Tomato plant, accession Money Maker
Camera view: horizontal (90 deg, fisheye); turntable rotation: 180 degrees
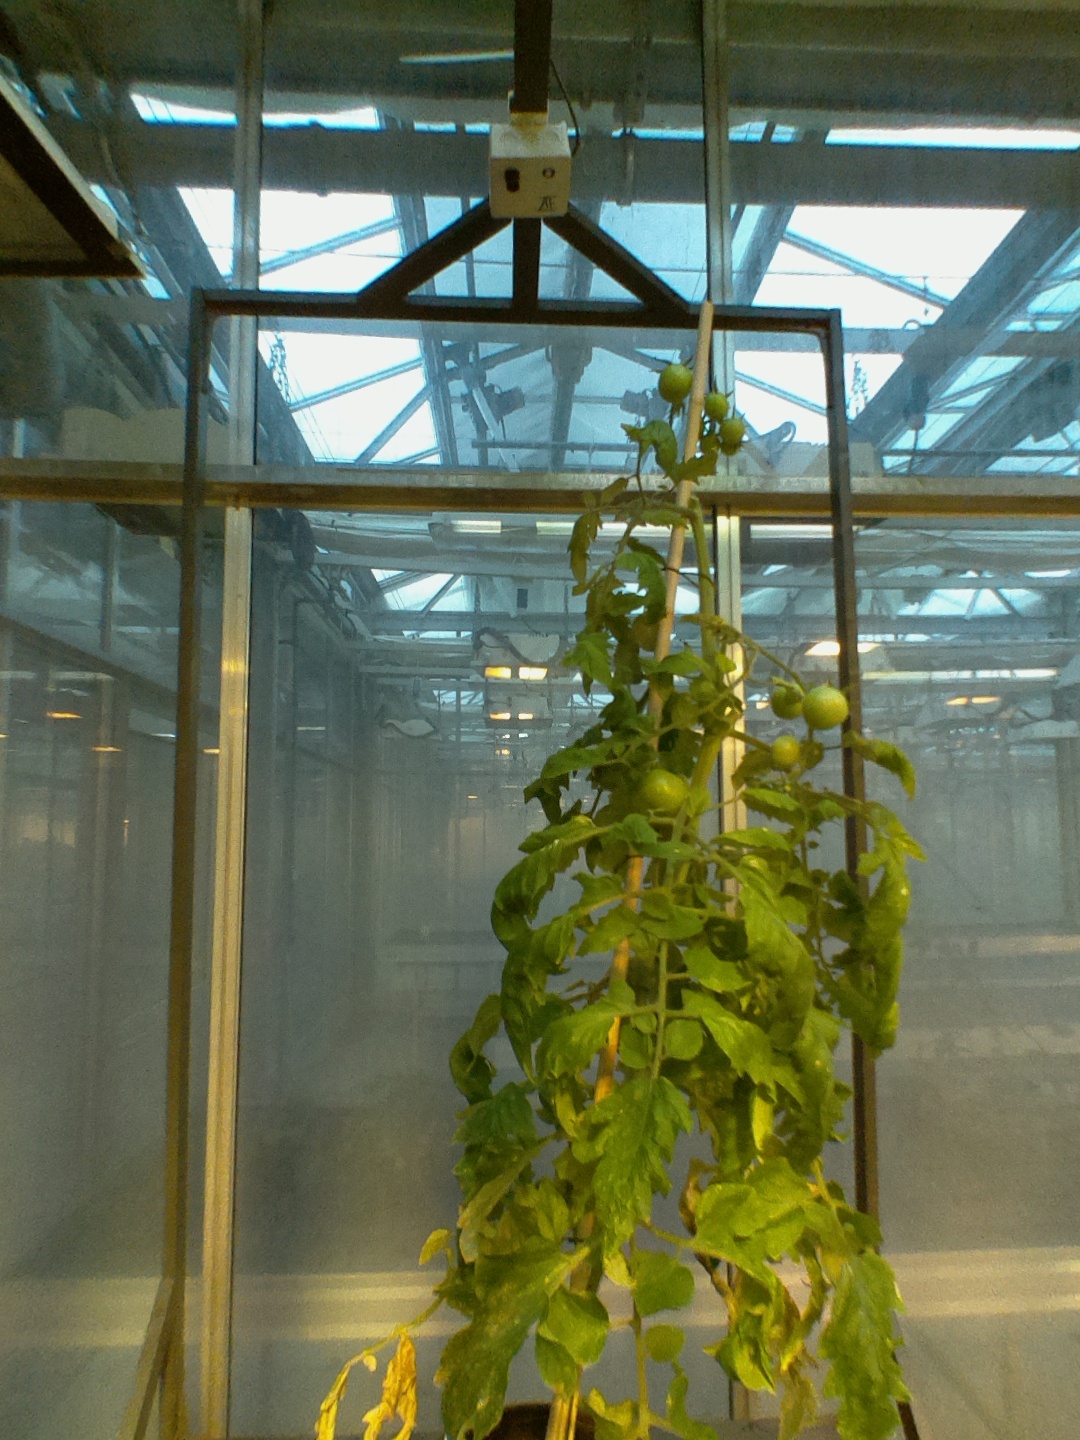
BBCH growth stage 79: 90% -100% of final fruit size